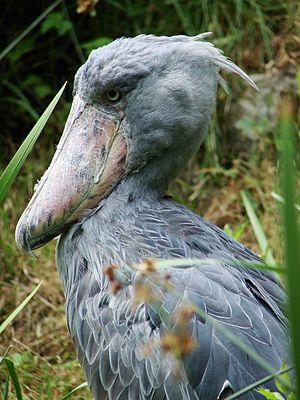
bec-en-sabot du Nil (Balaeniceps rex)